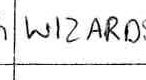
Label: Wizards